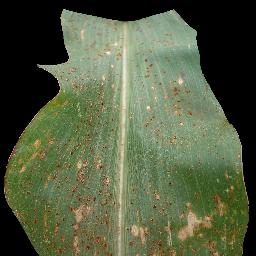
Label: Corn___Common_rust